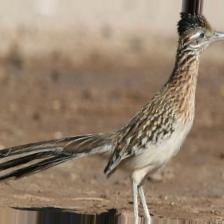
Species: ROADRUNNER
Scientific name: GEOCOCCYX